DW Norton

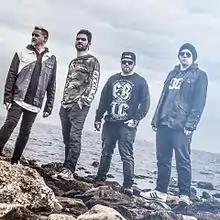
DW Norton, at left, as a member of Superheist, August 2016.

Norton was a nominee for Engineer of the Year at the ARIA Music Awards of 2002 for his work on Superheist's track, "A Dignified Rage" (August 2002). In the previous year the group's album, "The Prize Recruit" (April 2001), had been nominated for Producer of the Year and Engineer of the Year for Kalju Tonuma's work.